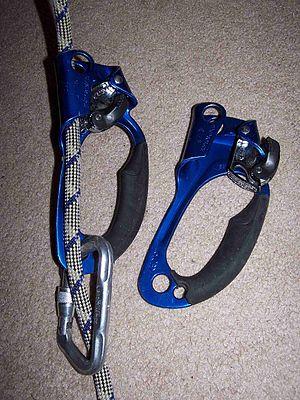
Historiquement issues de l’alpinisme, les techniques spéléologiques de progression dans les cavités naturelles à des fins d'exploration, développées par les spéléologues, évoluent selon les besoins, avec l’introduction de nouveaux matériaux et matériels.
Un bloqueur, ou plus spécifiquement une poignée bloquante, est un instrument utilisé par les alpinistes, les spéléologues, ainsi que les professionnels travaillant en grande verticalité, pour remonter le long d'une corde fixe. Il est typiquement conçu pour des cordes de diamètre compris entre 8 et 13 mm.